The Queensway–Humber Bay

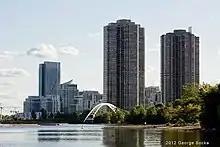
The end of the 20th century saw the construction of a number condominiums along the former motel strip.

In 1984, Etobicoke became a city and began planning to redevelop the southern neighbourhoods. Since the 1980s some undeveloped areas have been built up with 'Monster Homes' and more recently townhouses such as on Royal York south from Norseman and on Berry Rd at Prince Edward Dr. The former site of Davidson crescent between the Humber streetcar loop and the Ontario Food Court became home to a large big box stores complex. Far to the west from Kipling to the 427 many new stores have opened and west of the 427 the former industrial has continued to be turned to commercial use with the building of many big box stores around the Sherway Gardens mall. In recent years the area south of the Lake Shore has been almost entirely redeveloped with the demolition of almost all the motels and the building of many tall condominiums. This had originally begun with two towers built in the 1980s at the foot of the Humber River and were named The Palace Pier after the amusement pier that had been lost to arson. An artificial shoreline has also been created as parkland behind the new condominiums from Lake Shore. The TTC has recently considered reinstating the Long Branch streetcar which would necessitate passengers switching at the Humber Loop again, going or coming from Toronto. Proposals have also been made for a streetcar along the Queensway as an attempt to slow traffic and attempt to remove the 'suburban' feel of the area.